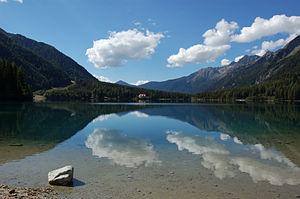
Le lac de Cei est situé à 920 m d'altitude dans la commune de Villa Lagarina, dans la province autonome de Trente.
Le lac d'Anterselva est un petit lac alpin situé à 1 642 m dans la vallée d'Anterselva.
Lac de barrage